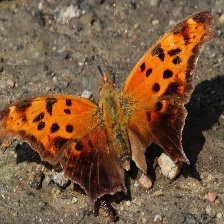
Species: EASTERN COMA
Butterfly family (ImageNet category): admiral